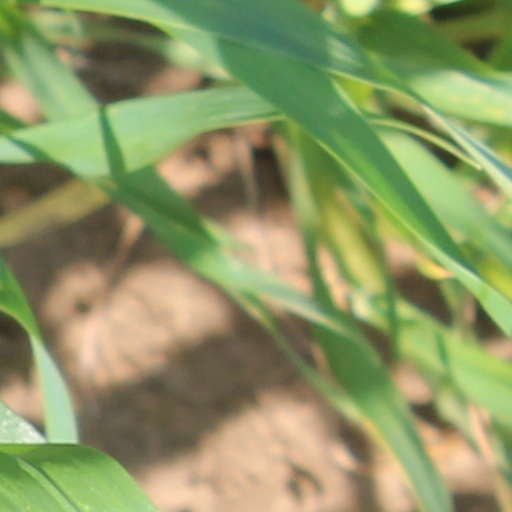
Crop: wheat